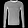
Label: Pullover